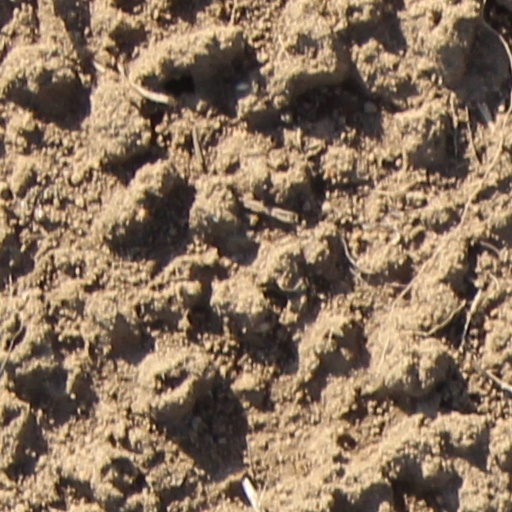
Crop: wheat